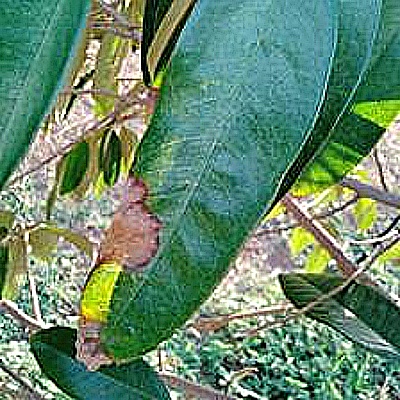
Label: Leaf_Blight